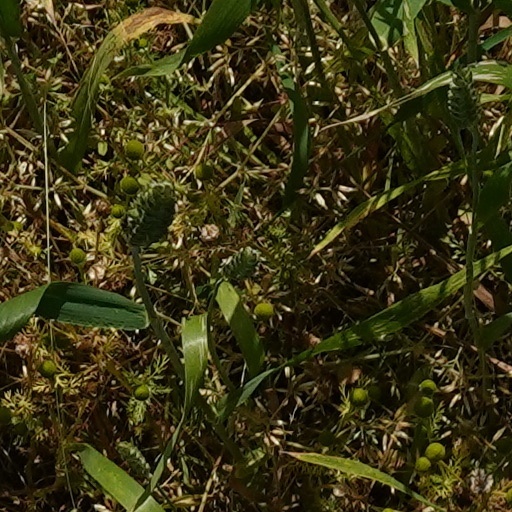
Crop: wheat